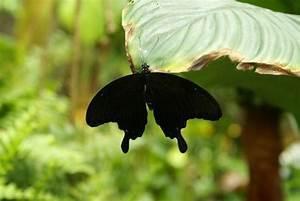
butterfly